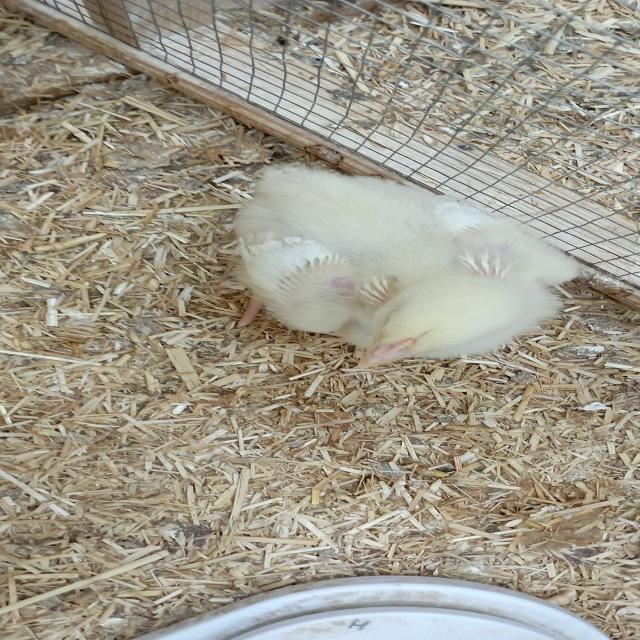
Weight: 304 g